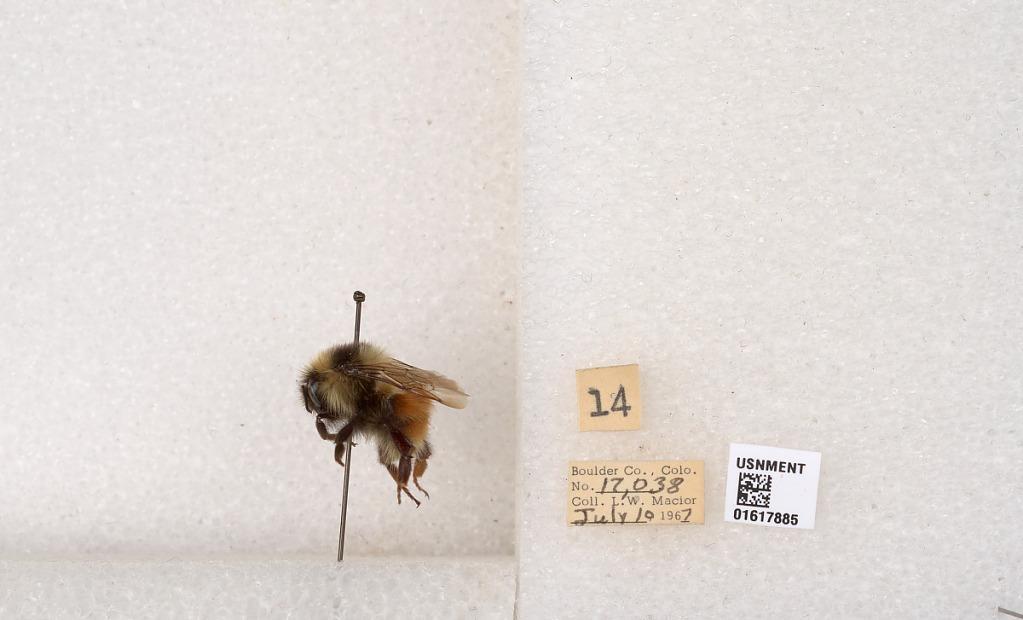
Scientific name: Bombus (Pyrobombus) sylvicola Kirby
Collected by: L. Macior
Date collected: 1967-7-10
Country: United States
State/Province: Colorado
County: Boulder
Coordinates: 40.0163, -105.294